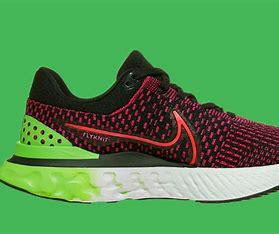
Brand: Nike
Model: React Infinity Run Flyknit 3